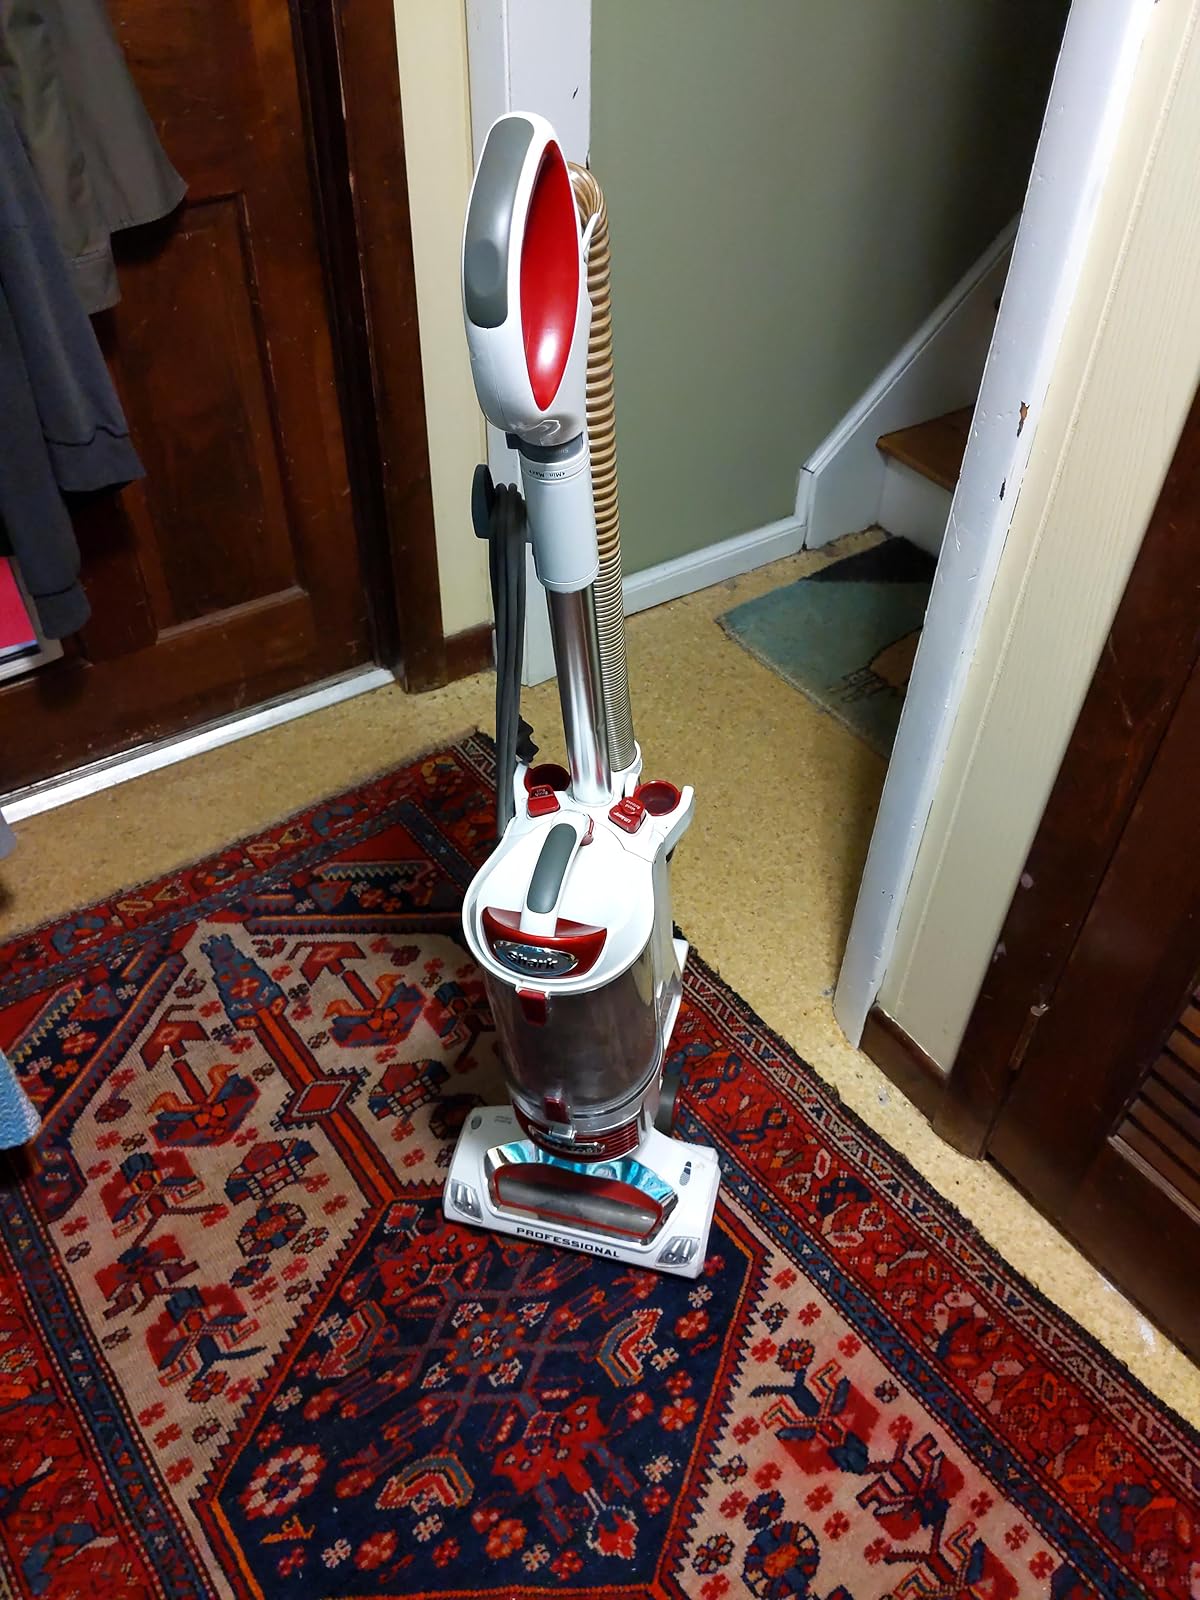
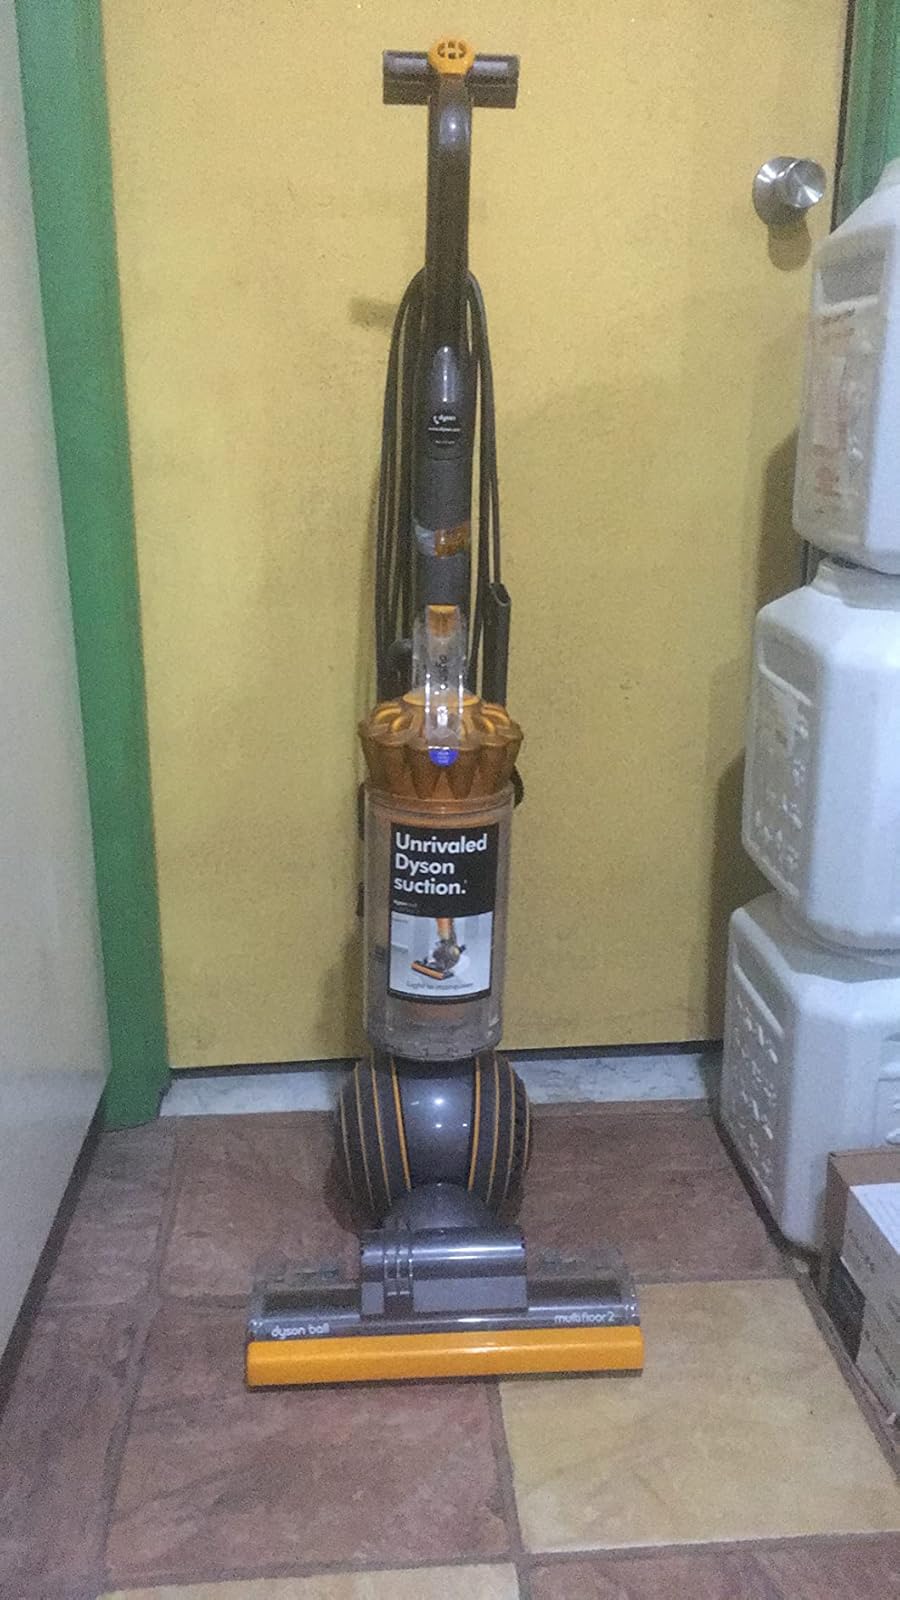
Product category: items_vacuum
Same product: no